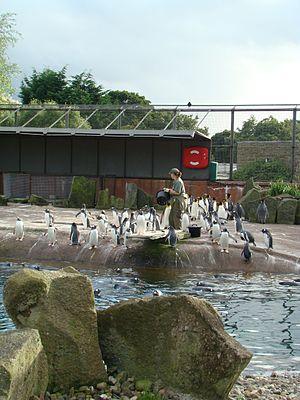
Nourrissage des manchots au zoo d'Edimbourg.